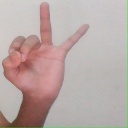
अक्षर: ण